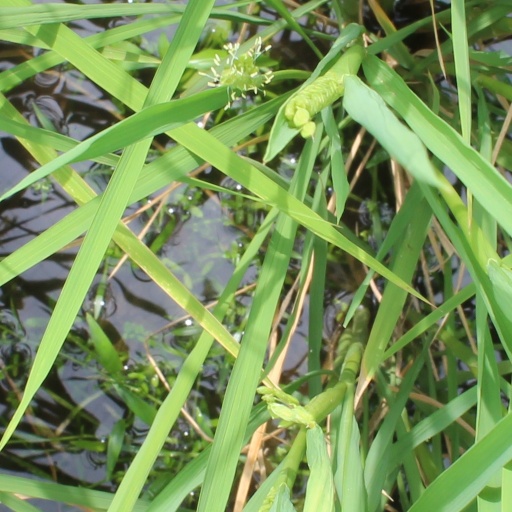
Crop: rice